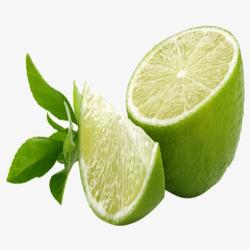
Label: Lemon